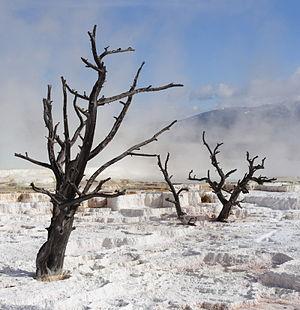
Arbres morts sur les terrasses de Mammoth Hot Springs, dans le parc national de Yellowstone, dans le Wyoming (États-Unis). Ces arbres ont poussé avant que la source ne les atteigne, puis ont été tués quand la calcite transportée par l'eau a obstrué leurs vaisseaux. Ce même processus préserve le bois du pourrissement. Panorama issu de 2 clichés.